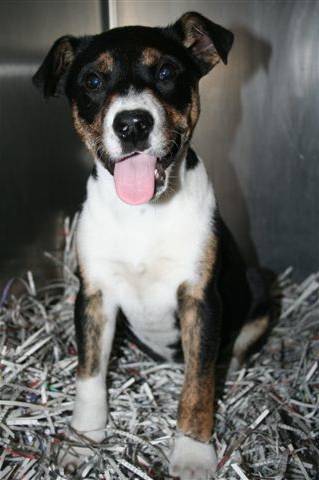
Label: dogs